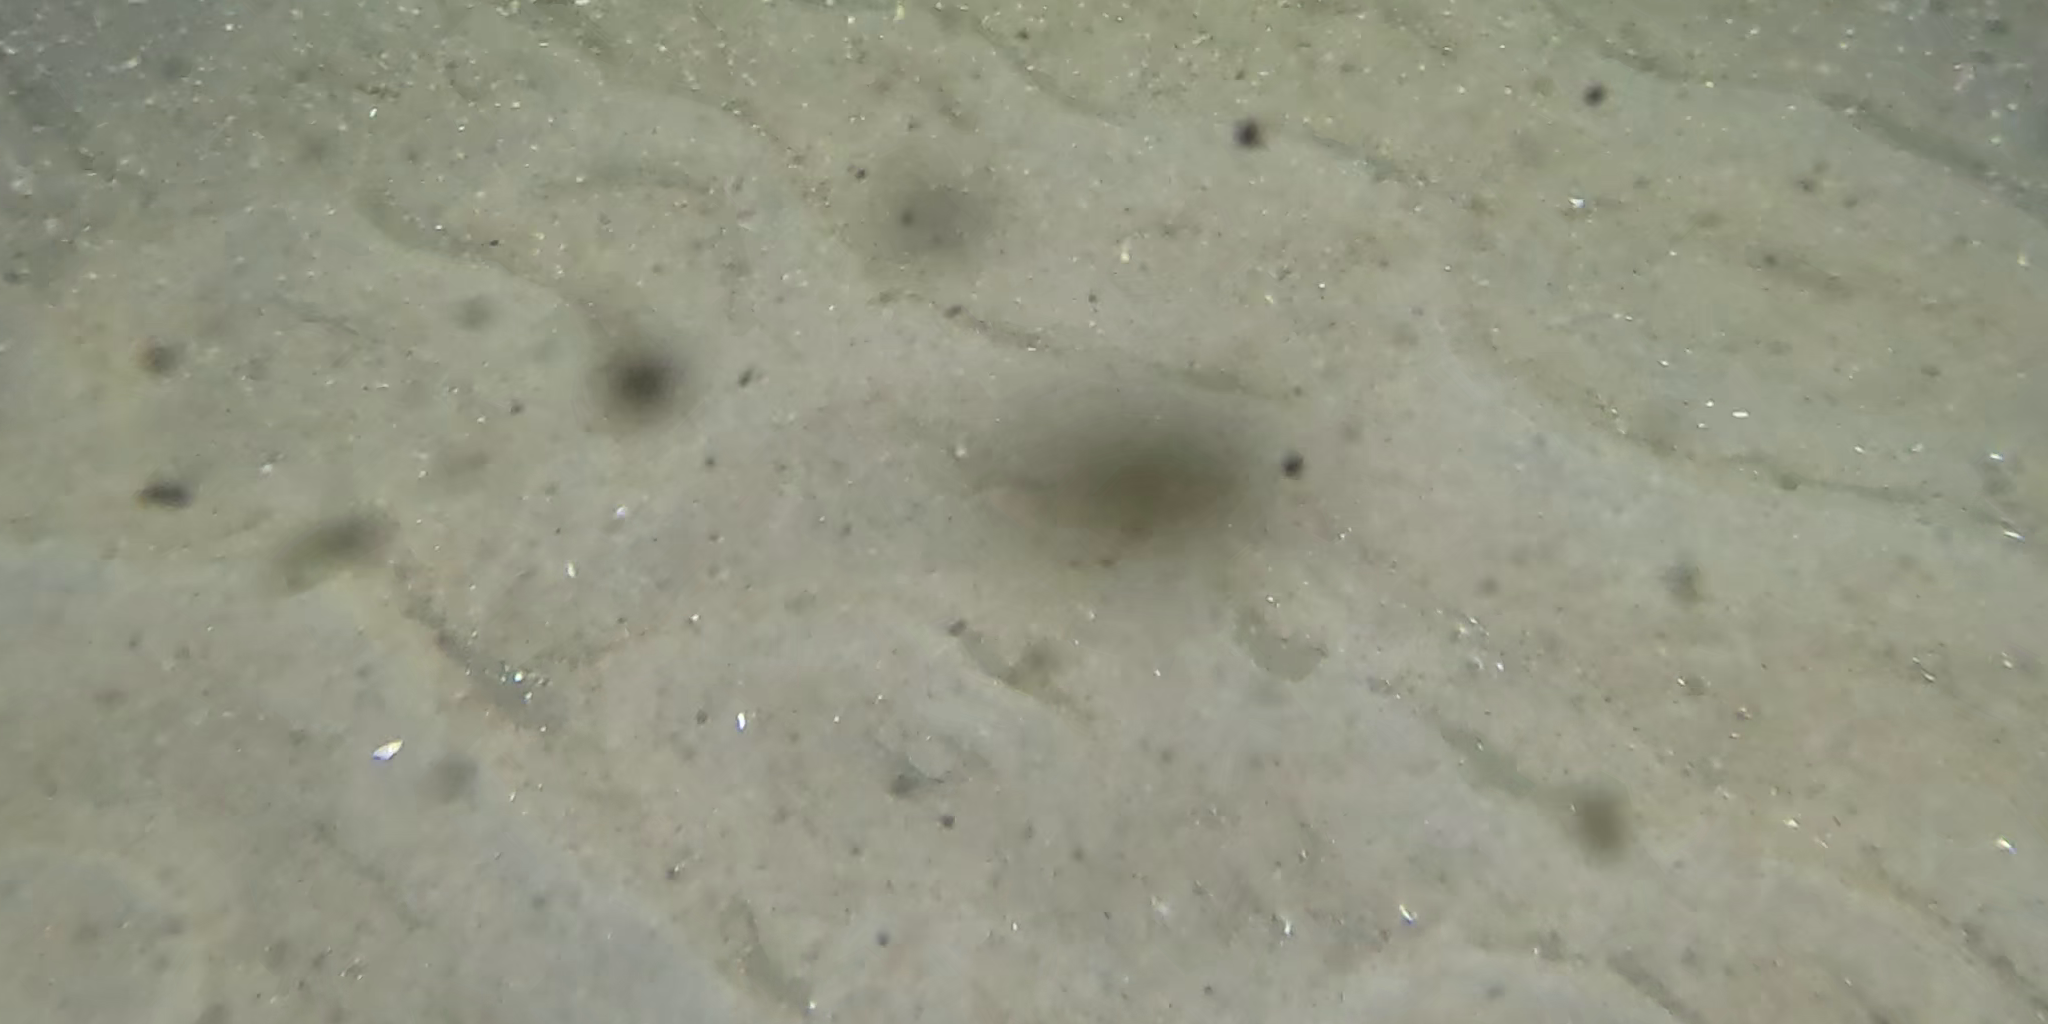
Seabed habitat: sand